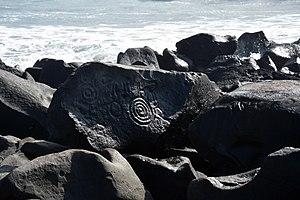
Pétroglyphes du site archéologique de Las Labradas, situé sur la côte de la municipalité de San Ignacio (Etat du Sinaloa, Mexique).
Cet article recense les sites inscrits au patrimoine mondial au Mexique.